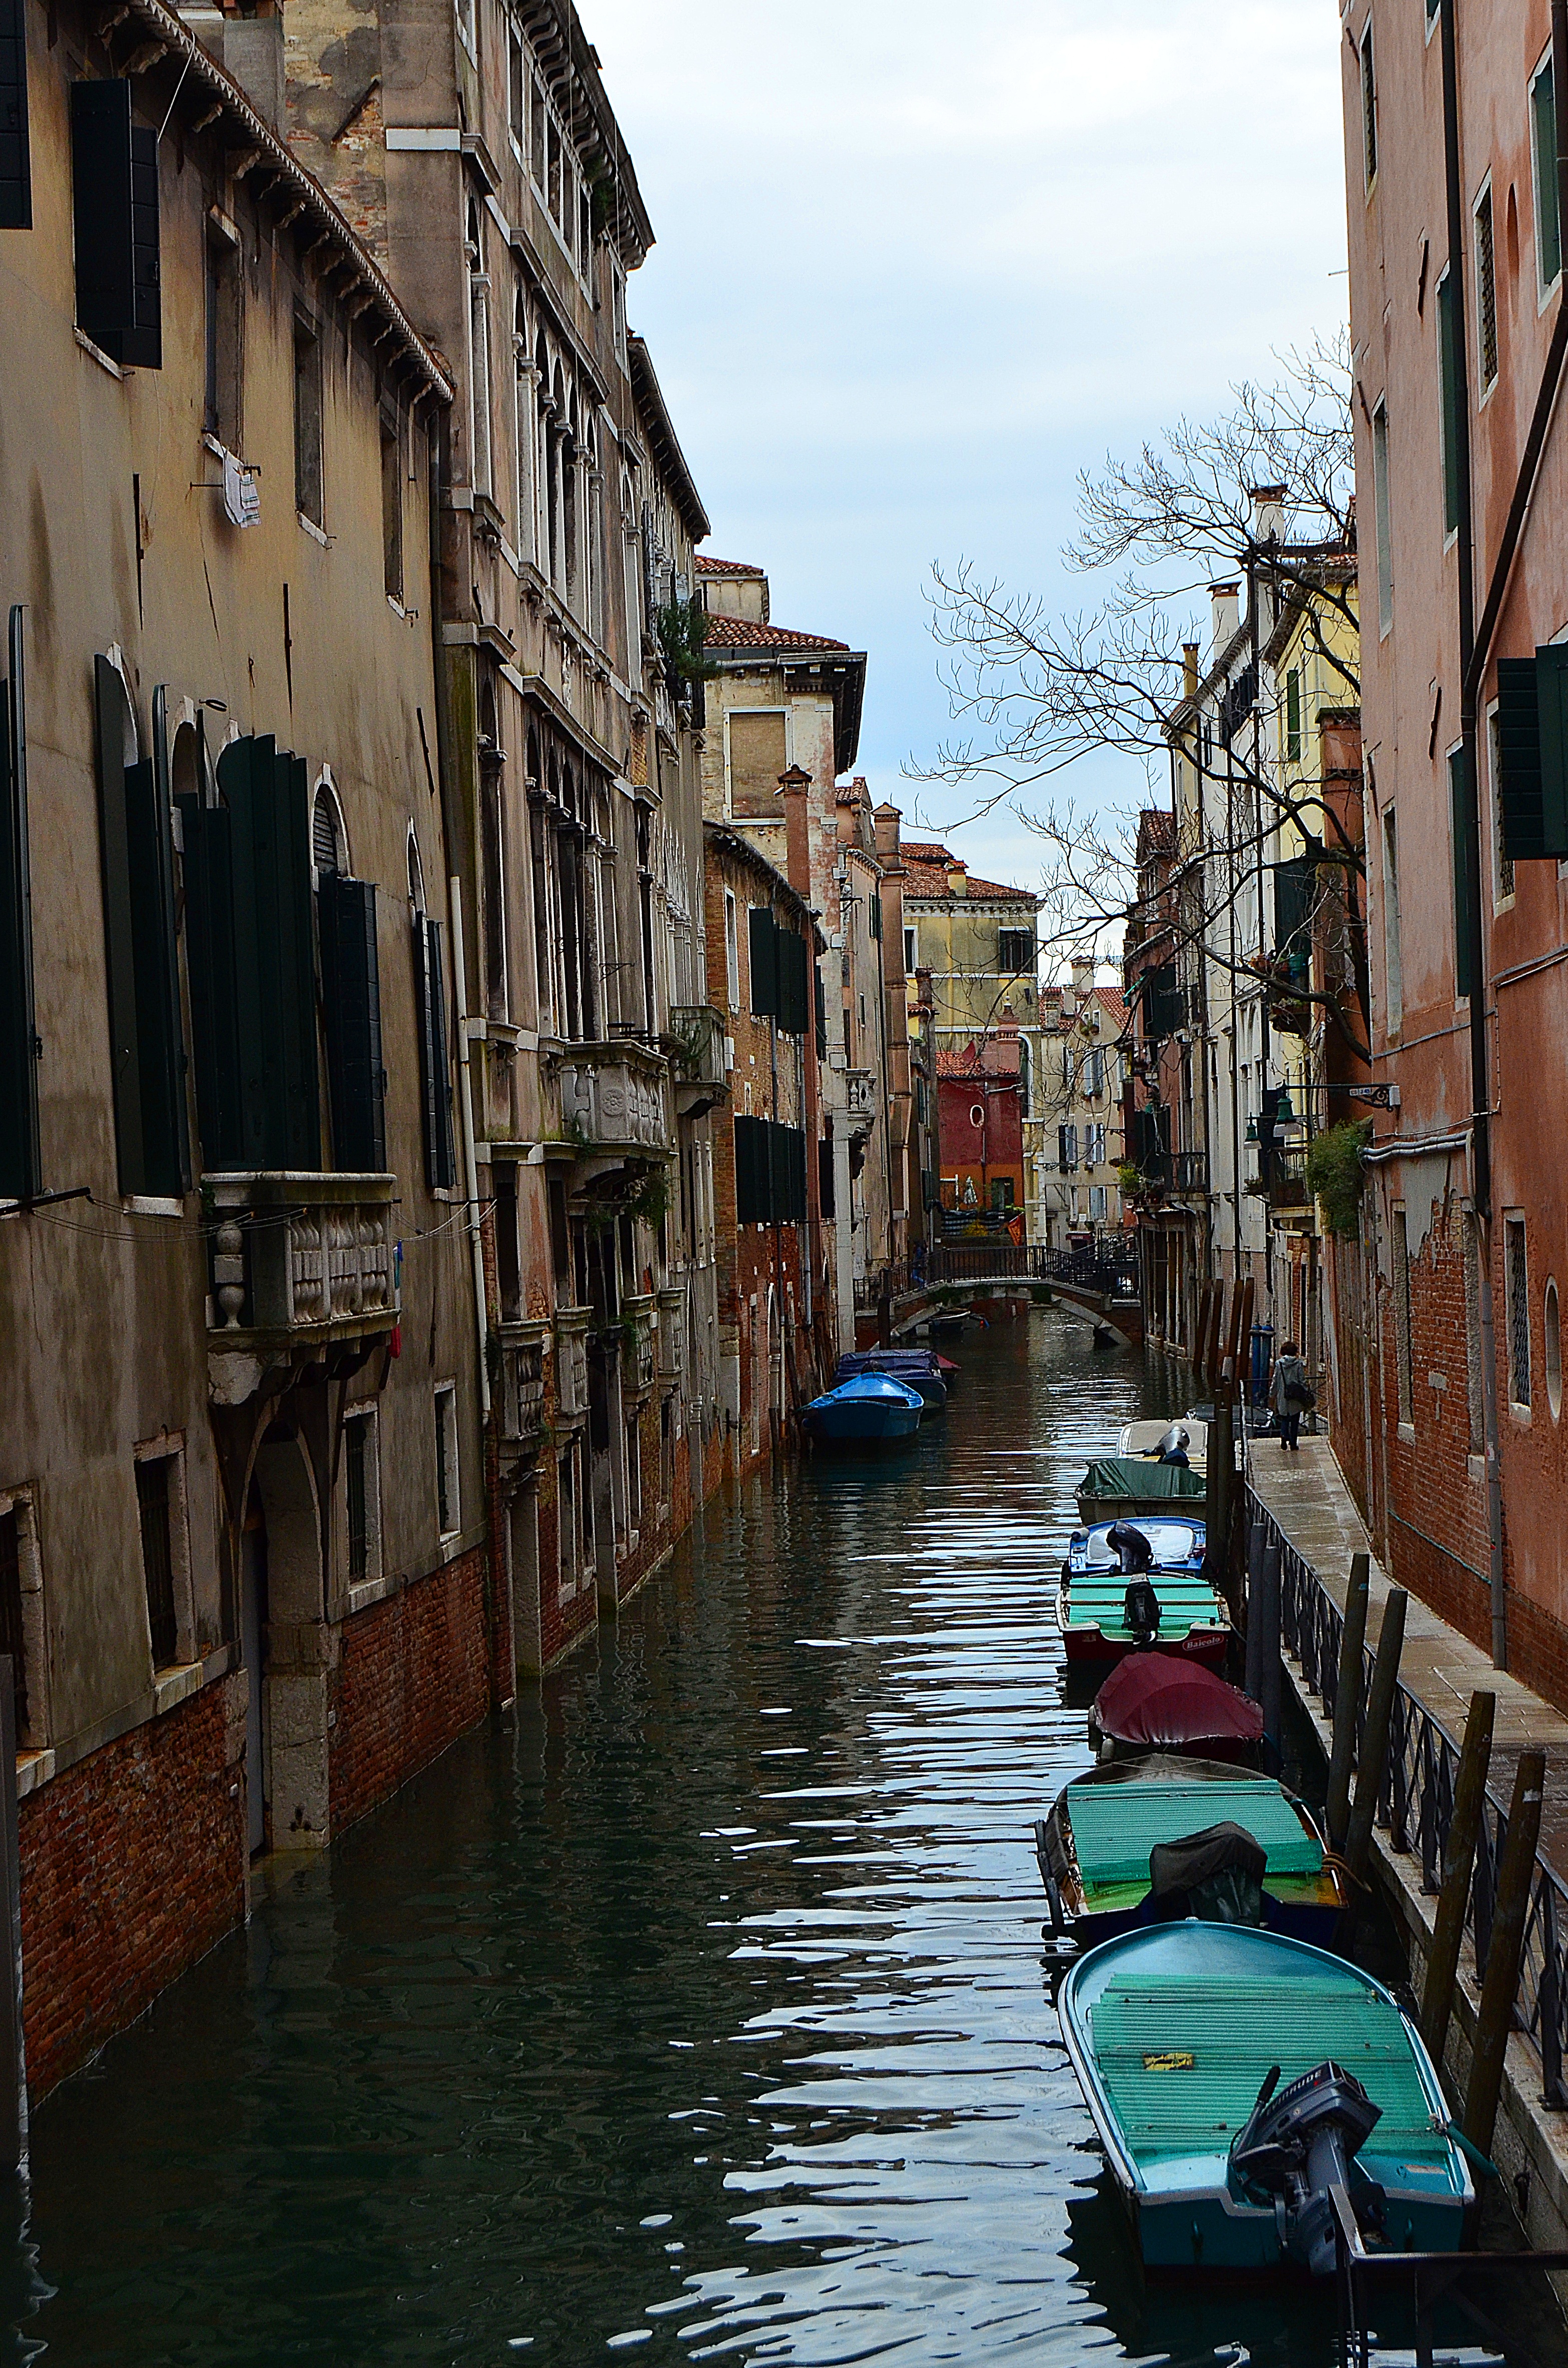
boat, window, town, building, city, wall, river, canal, cityscape, travel, vehicle, italy, venice, waterway, body of water, trees, motor boat, channel, gondola, landform, small river, geographical feature